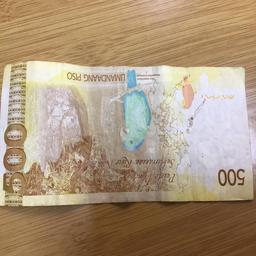
Label: 500_Back